Hughes H-1 Racer

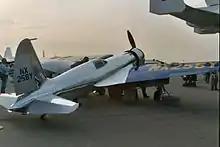
Jim Wright's H-1 replica, later destroyed in a crash

A static replica H-1 was displayed on a pole alongside Hughes' "Spruce Goose" at Long Beach when the latter aircraft was displayed in a dome adjacent to the Queen Mary until 1992. It was later displayed in the National Air Race Museum from 1993 to 1994, after which it was placed in storage.